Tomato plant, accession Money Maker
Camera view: bottom (45 deg); turntable rotation: 0 degrees
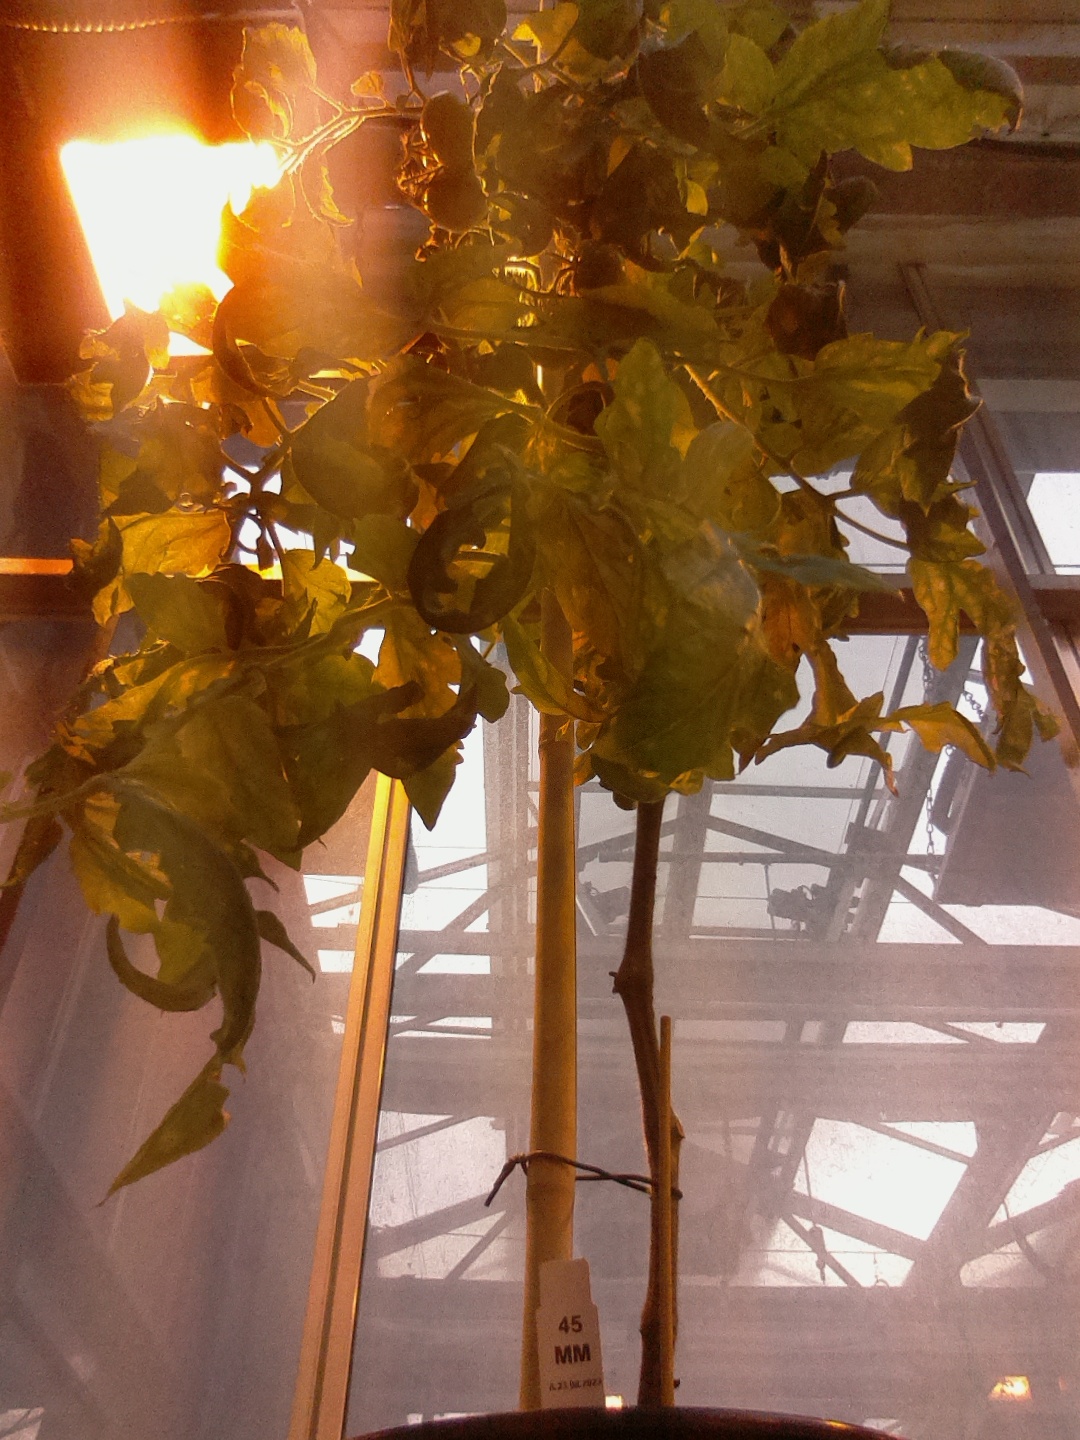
BBCH growth stage 78: 80% -90% of final fruit size